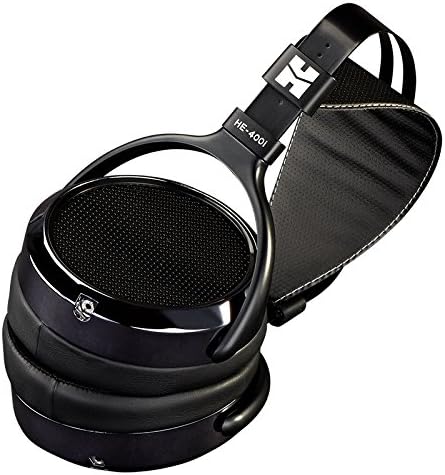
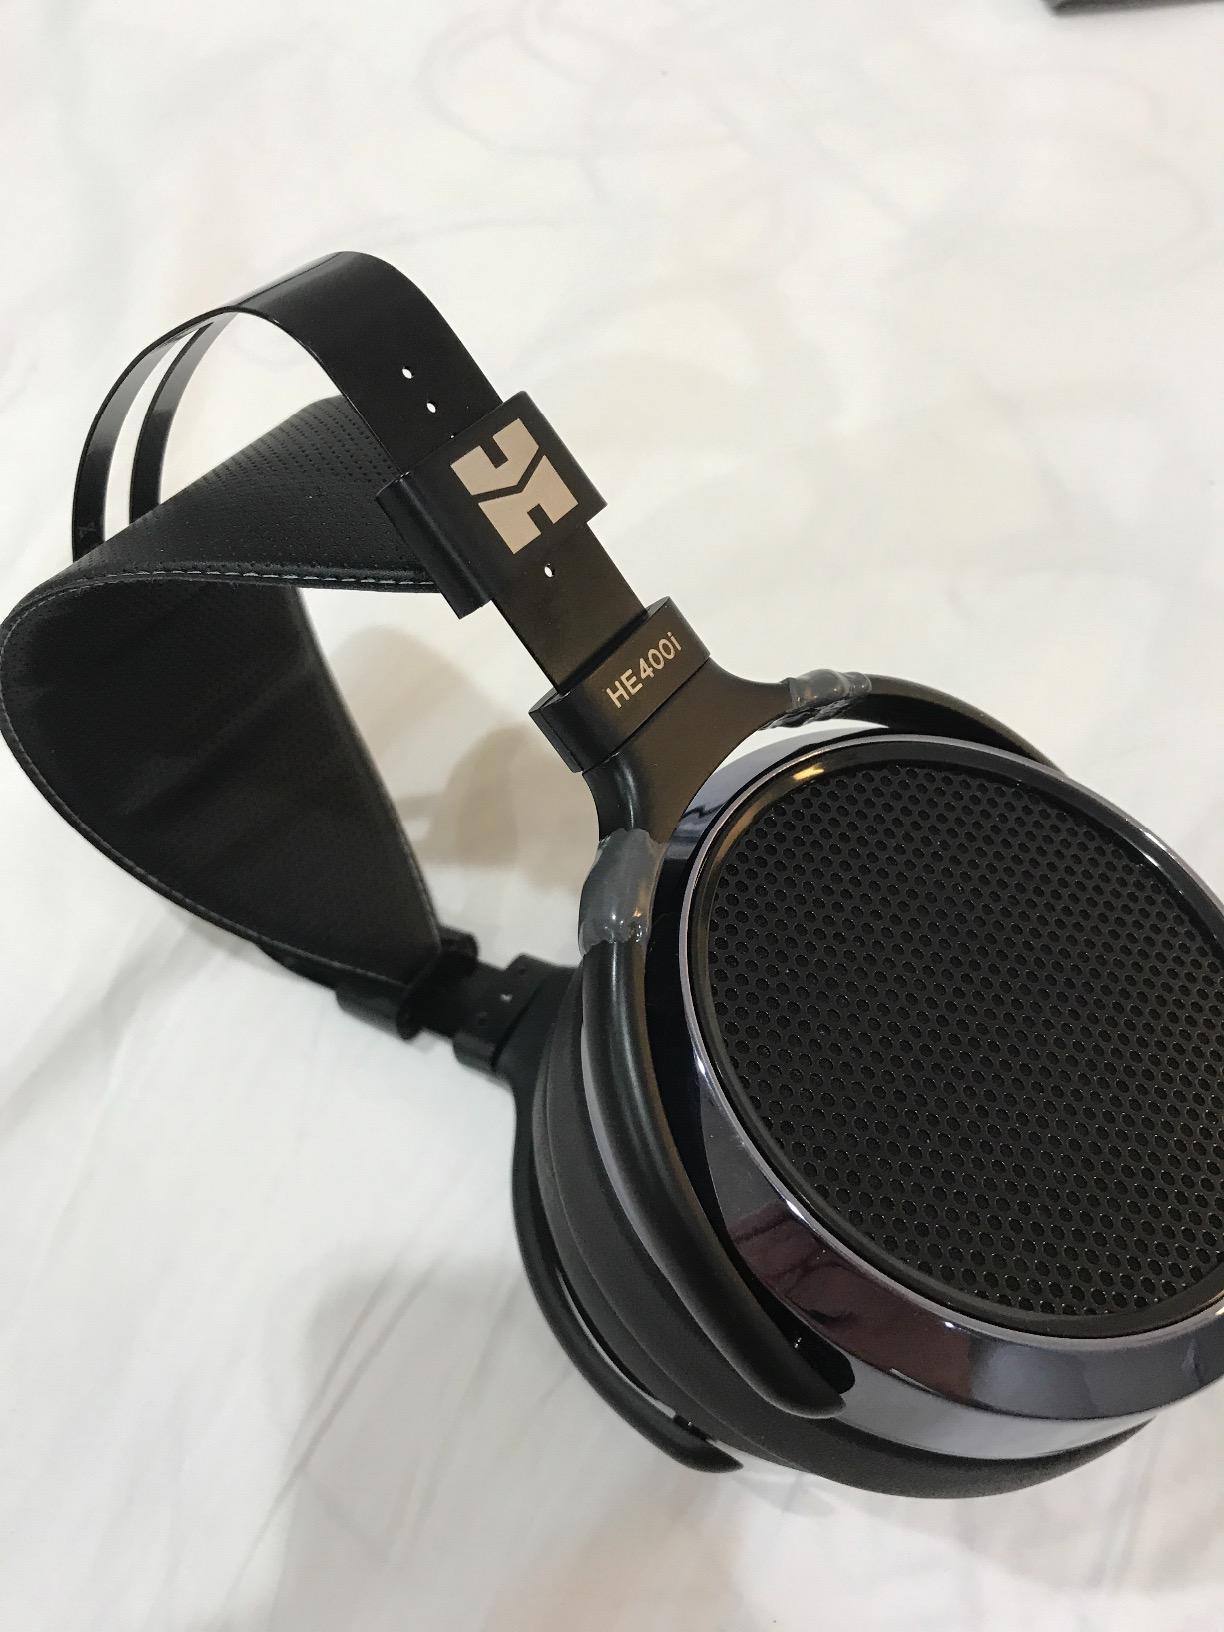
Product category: headphones
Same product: yes